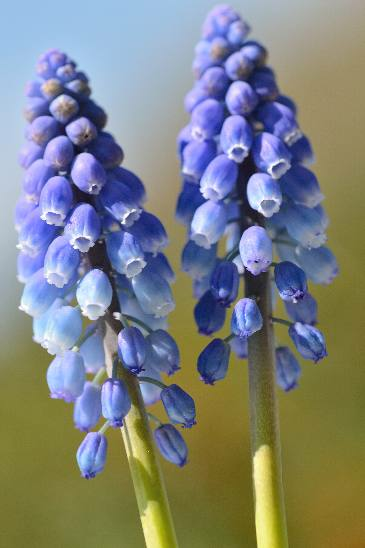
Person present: No